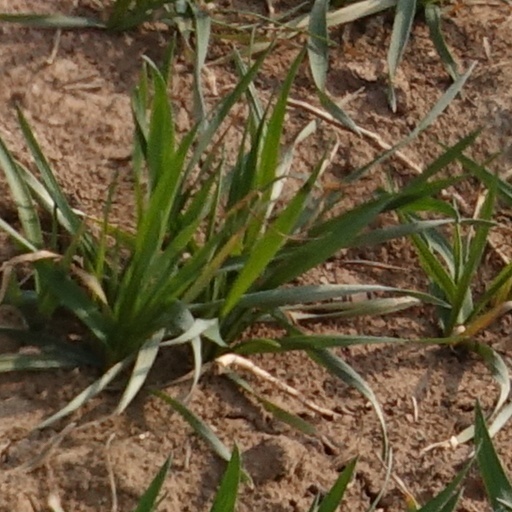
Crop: wheat